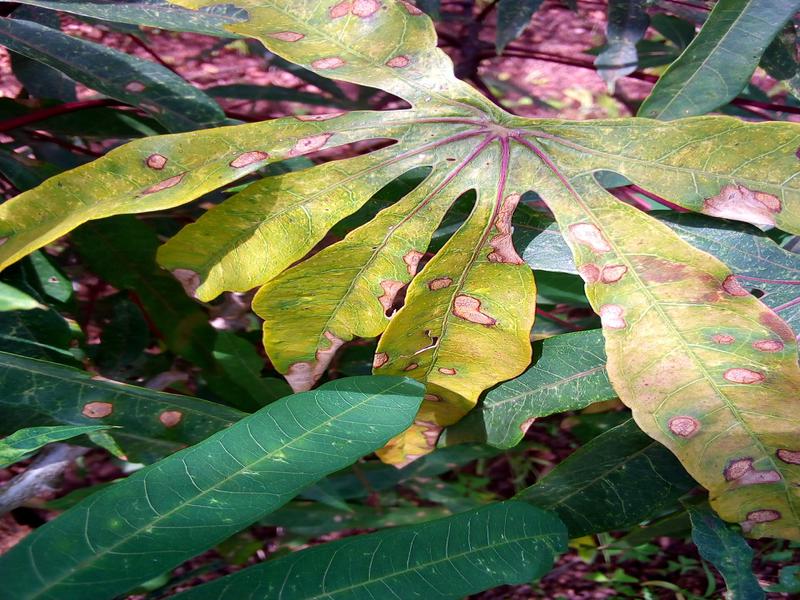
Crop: cassava
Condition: bacterial_blight